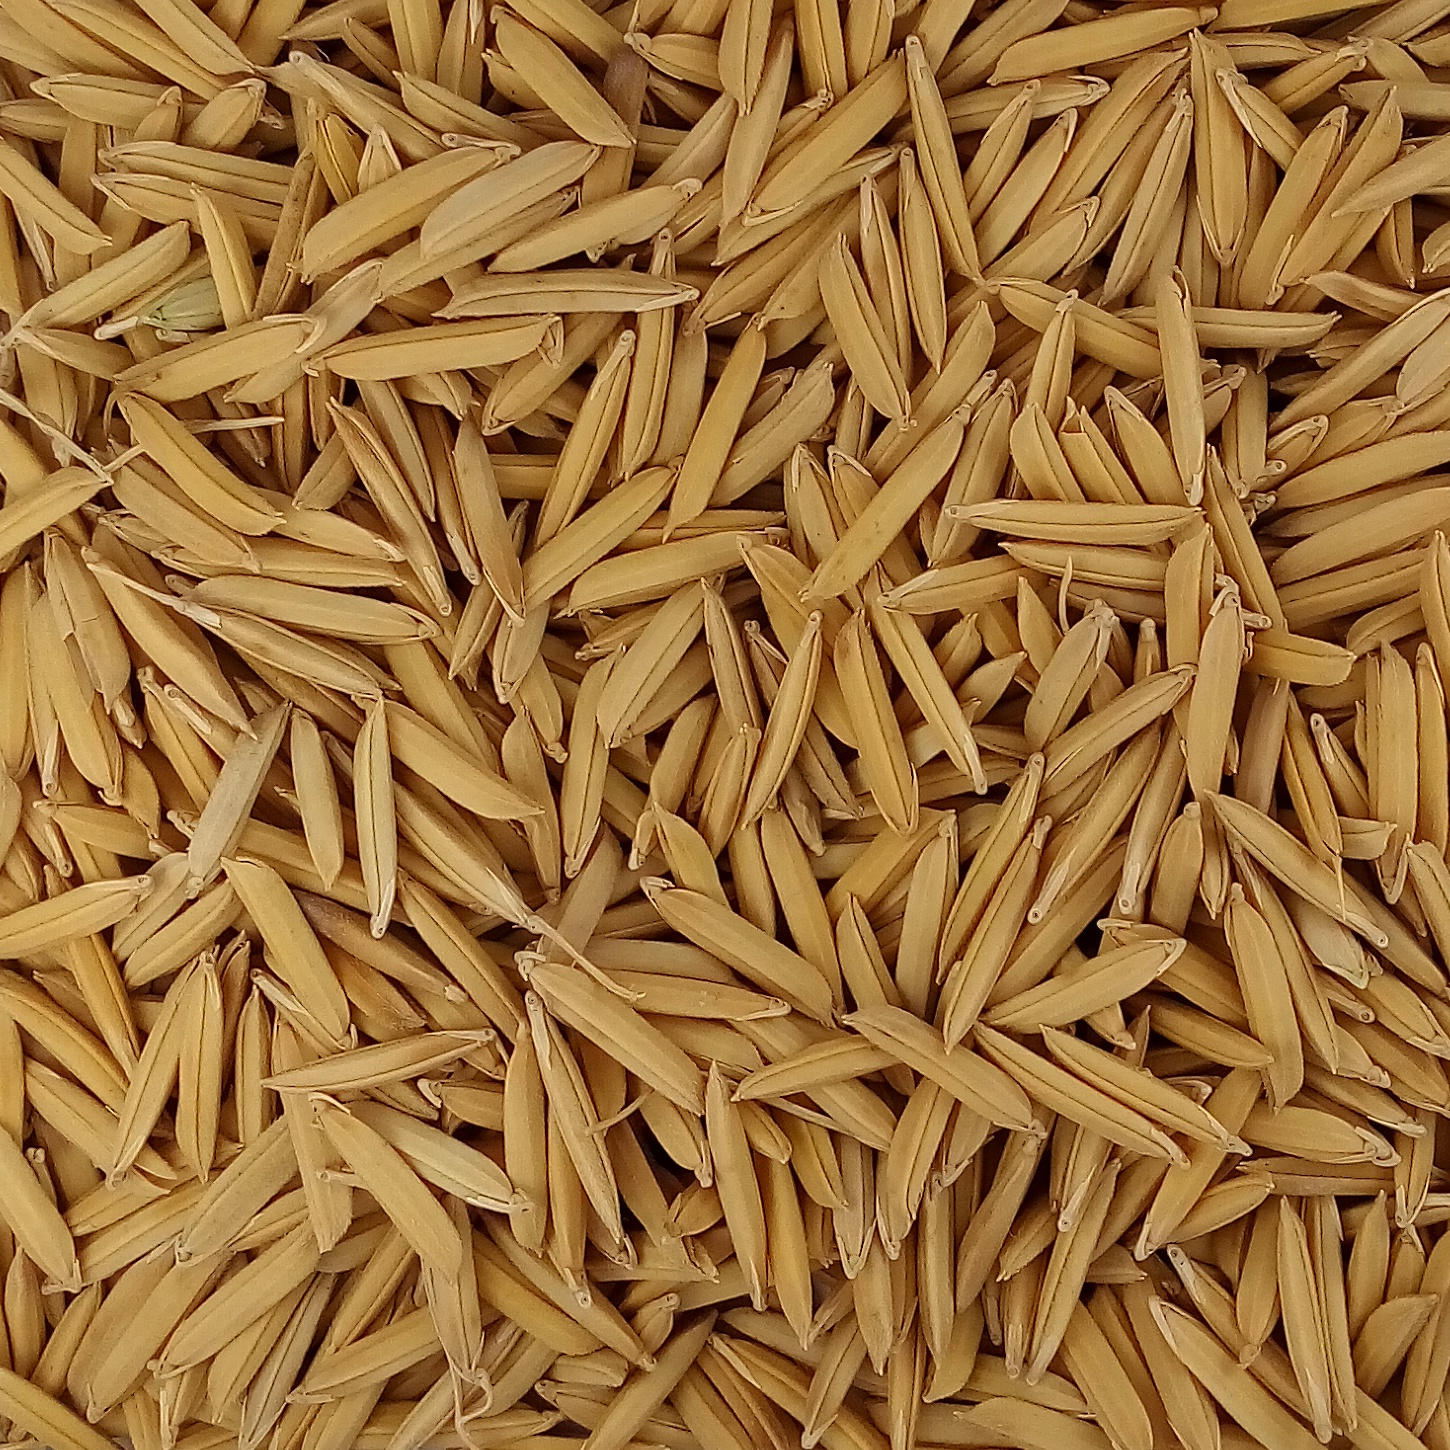
Rice seed variety: 1509